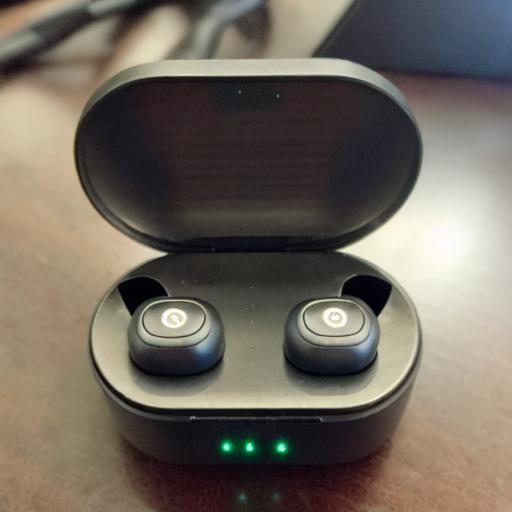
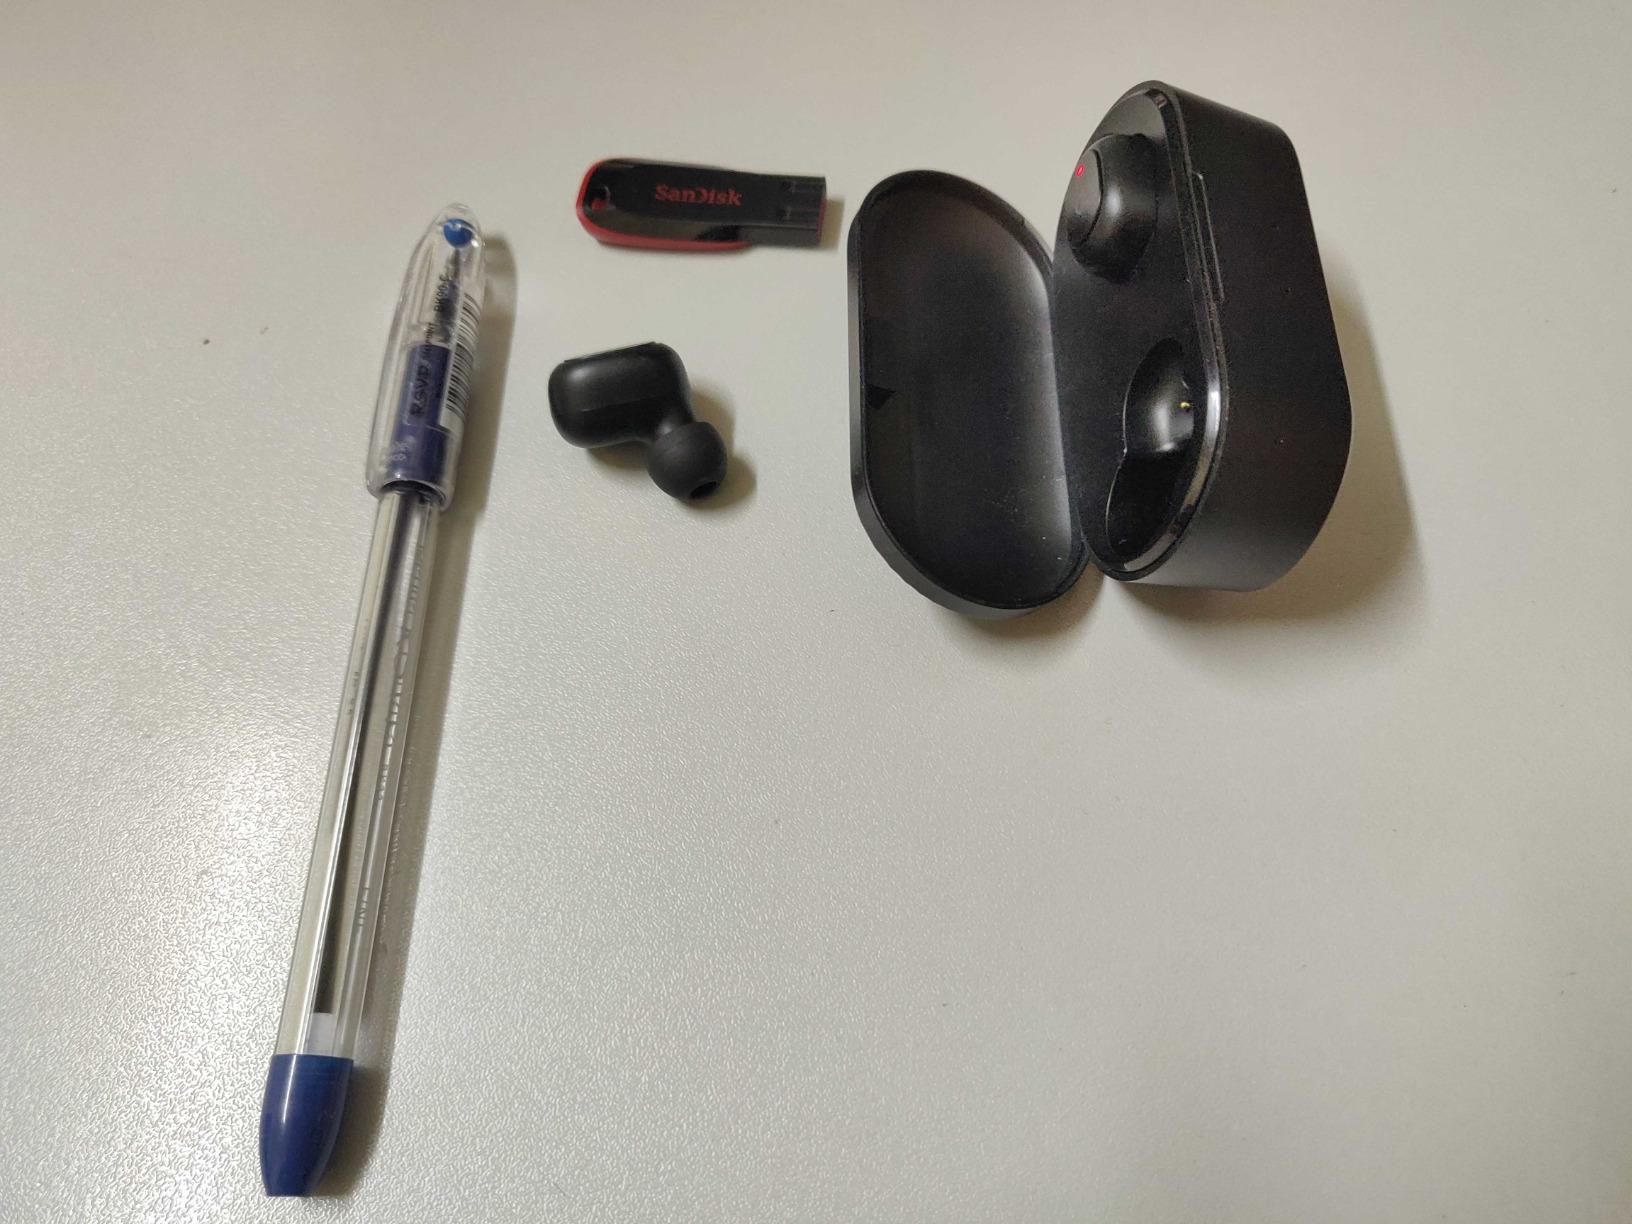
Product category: earbuds
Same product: no